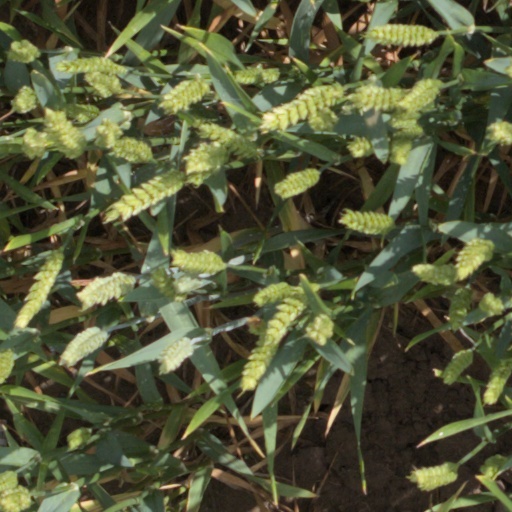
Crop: wheat